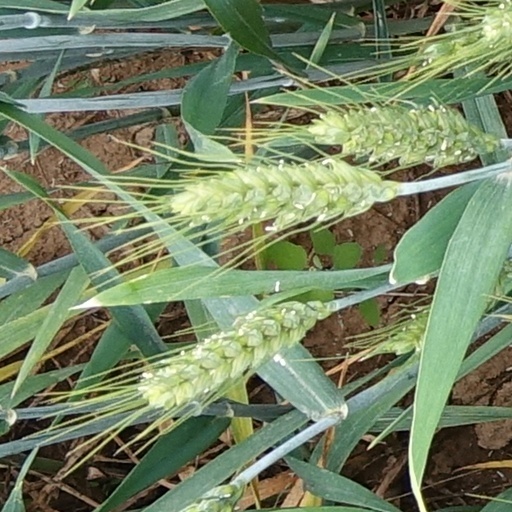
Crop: wheat